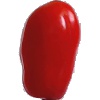
Label: Tomato 2